Ichneutica insignis

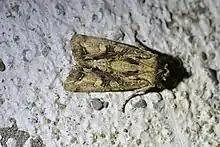
"Ichneutica insignis"

George Hudson describes the eggs of this species as follows: